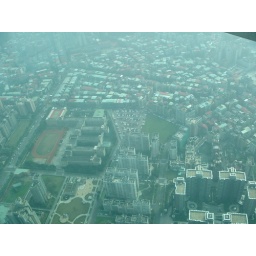
View from floor 89 in building 101.jpg